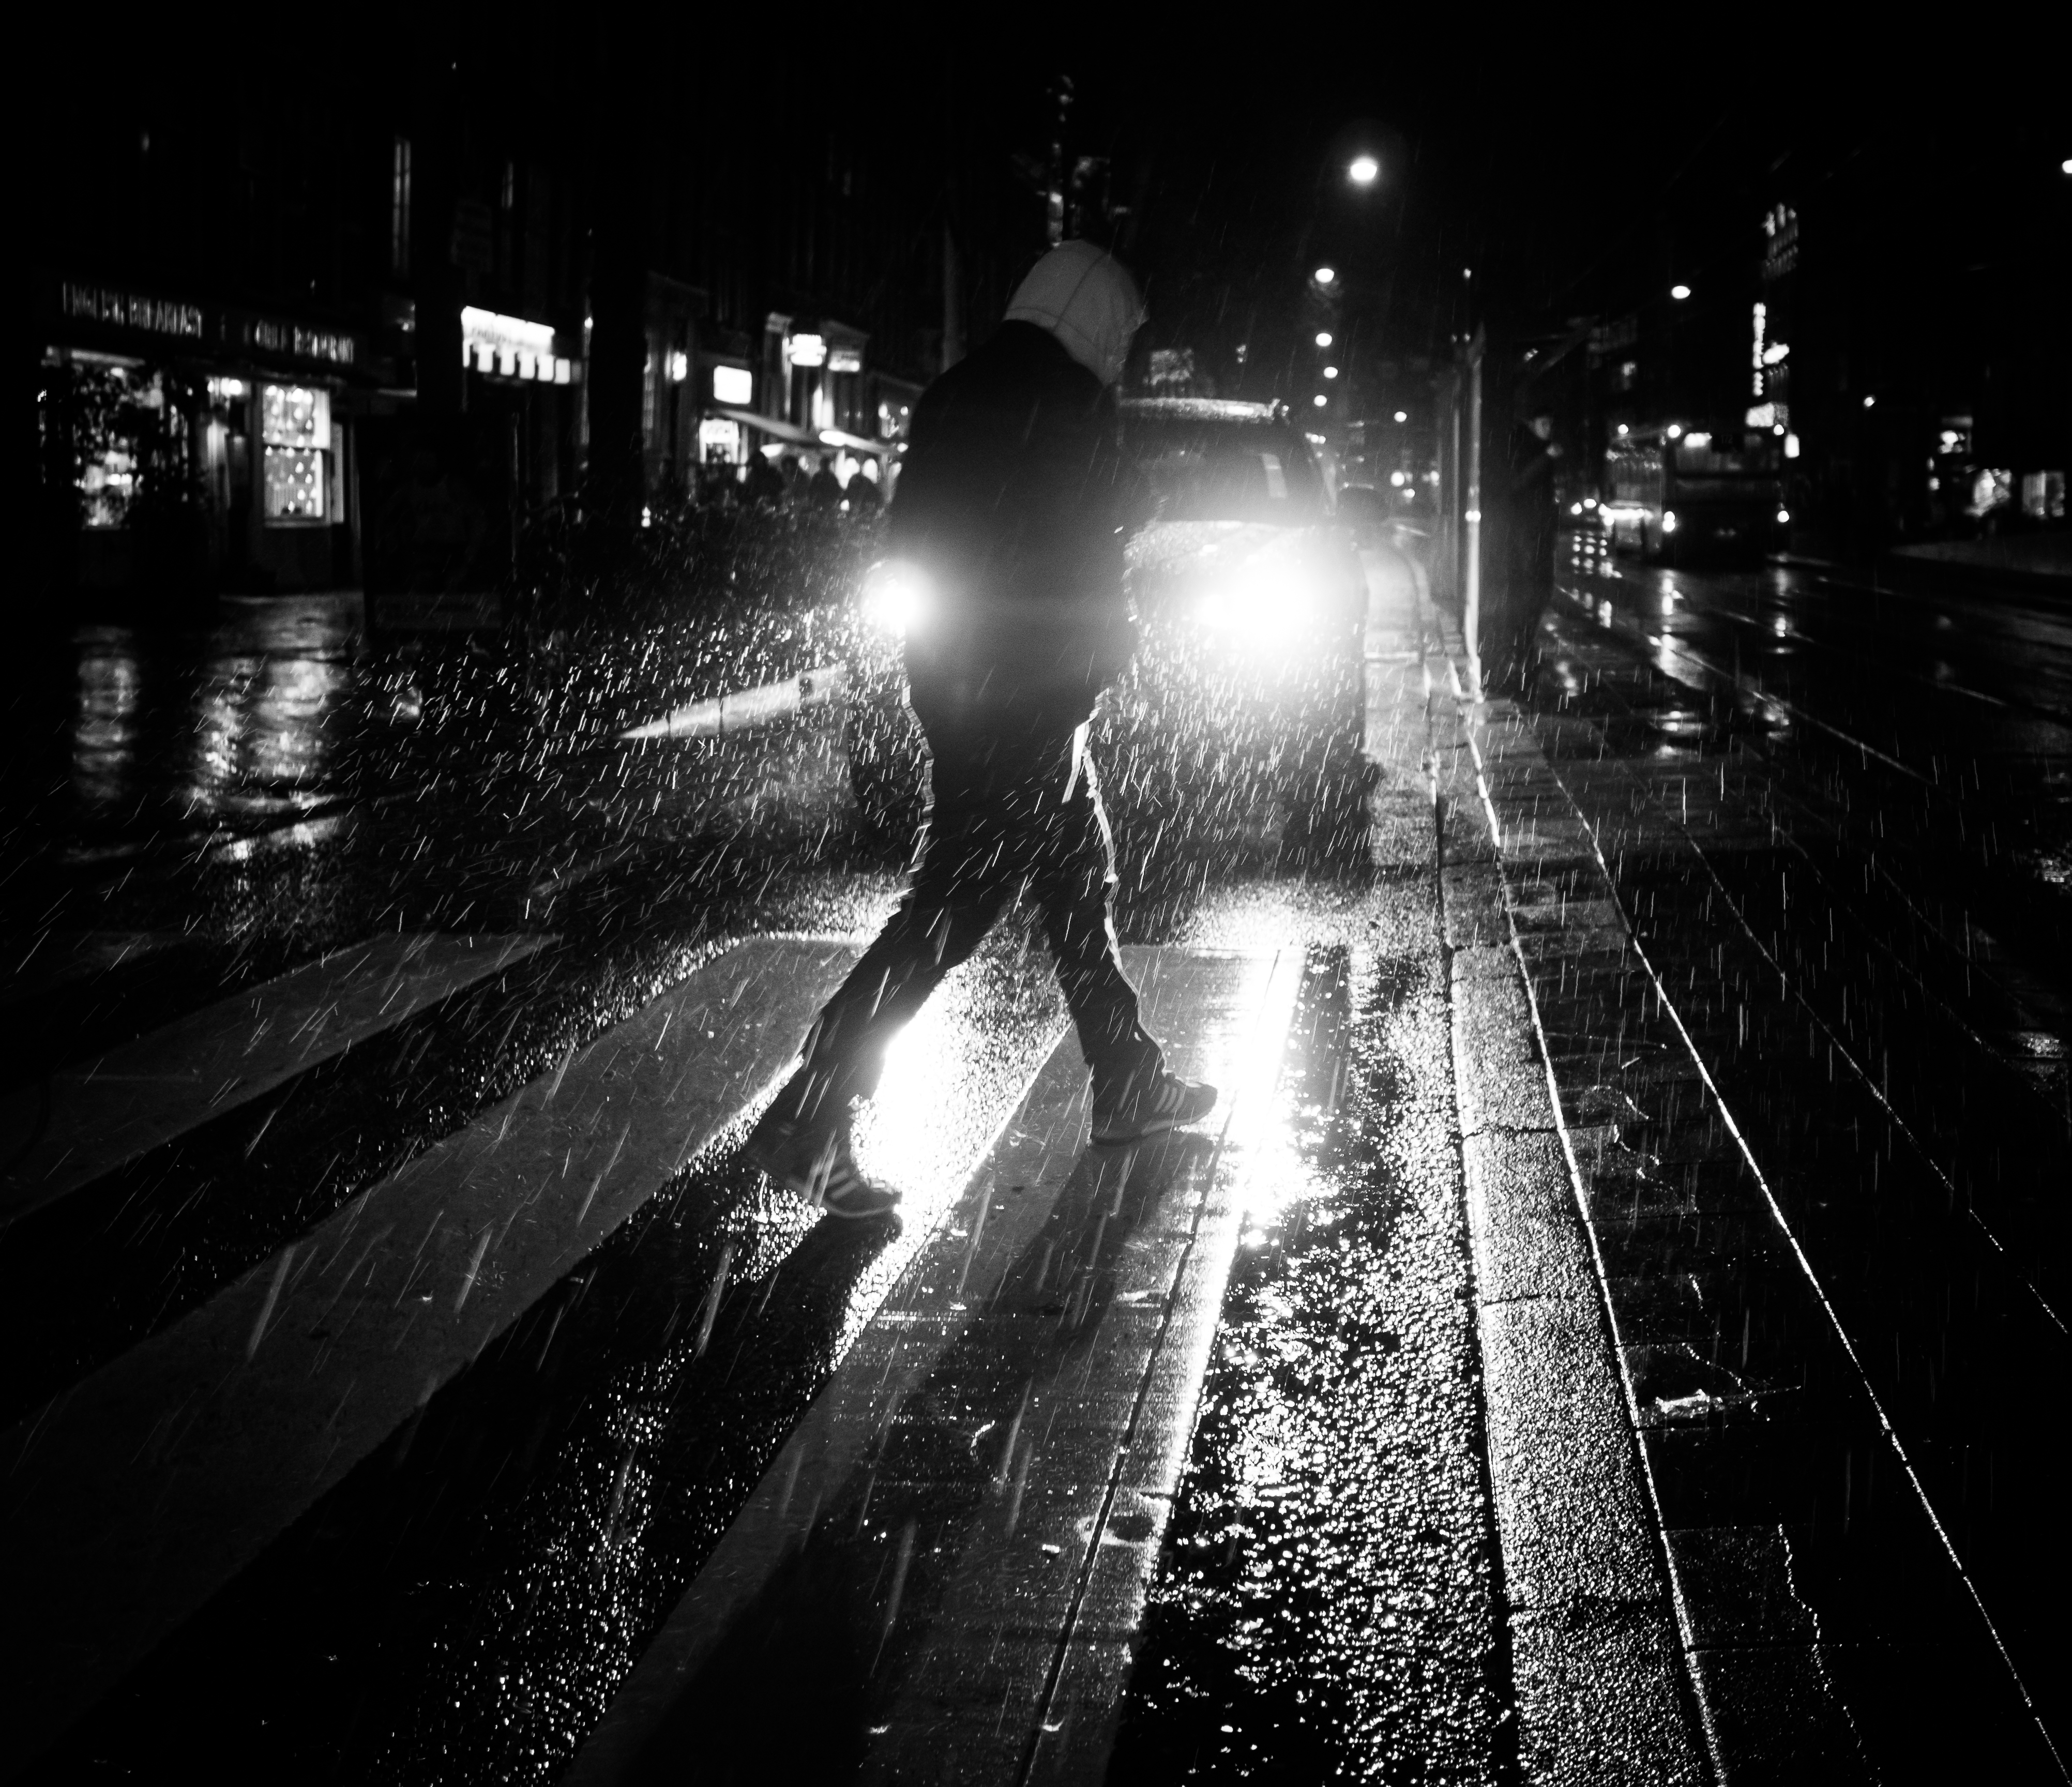
light, black and white, white, night, photography, sunlight, line, reflection, weather, darkness, black, monochrome, midnight, monochrome photography, film noir